Expulsion of the Thracian Bulgarians

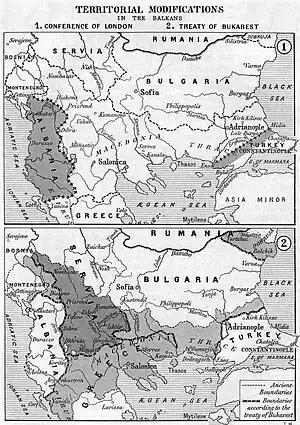
Balkan Wars boundaries.

Shortly after the end of the hostilities, the author interviewed hundreds of refugees from these regions, travelled himself in the places where these tragic events happened and systematically depicted in detail the atrocities, committed by the Young Turks' regular army, Ottoman paramilitary forces and partly by local Greeks. As a result of this violent process, approximately 200,000 Bulgarians were killed or forced to leave their homes and properties forever, seeking salvation in territories, controlled by Bulgarian army and paramilitary formation Internal Macedonian Adrianople Revolutionary Organization. Ottoman military campaign lasted for a mere 3 weeks from 20 July 1913 to 10 August 1913. According to Carnegie Commission 15,960 Bulgarians were "either killed, burned in the houses or scattered among the mountains" and several thousands more were massacred in Western Thrace within this period.